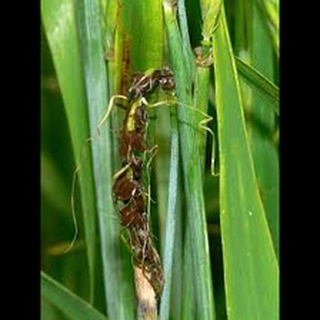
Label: wheat_smut